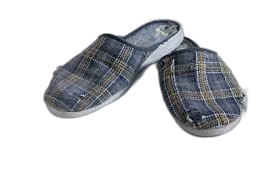
Waste category: shoes